Branhamism

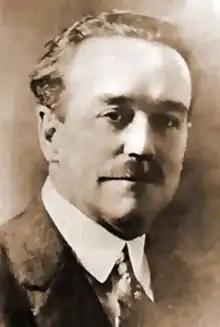
Charles Parham, an early leader of Pentecostalism and preacher of annihilationism

Annihilationism, the doctrine that the damned will be totally destroyed after the final judgment so as to not exist, was introduced to Pentecostalism in the teachings of Charles Fox Parham (1873–1929). Not all Pentecostal sects accepted the idea. Prior to 1957, Branham taught a doctrine of eternal punishment in Hell. By 1957 he began promoting an annihilationist position in keeping with Parham's teachings.